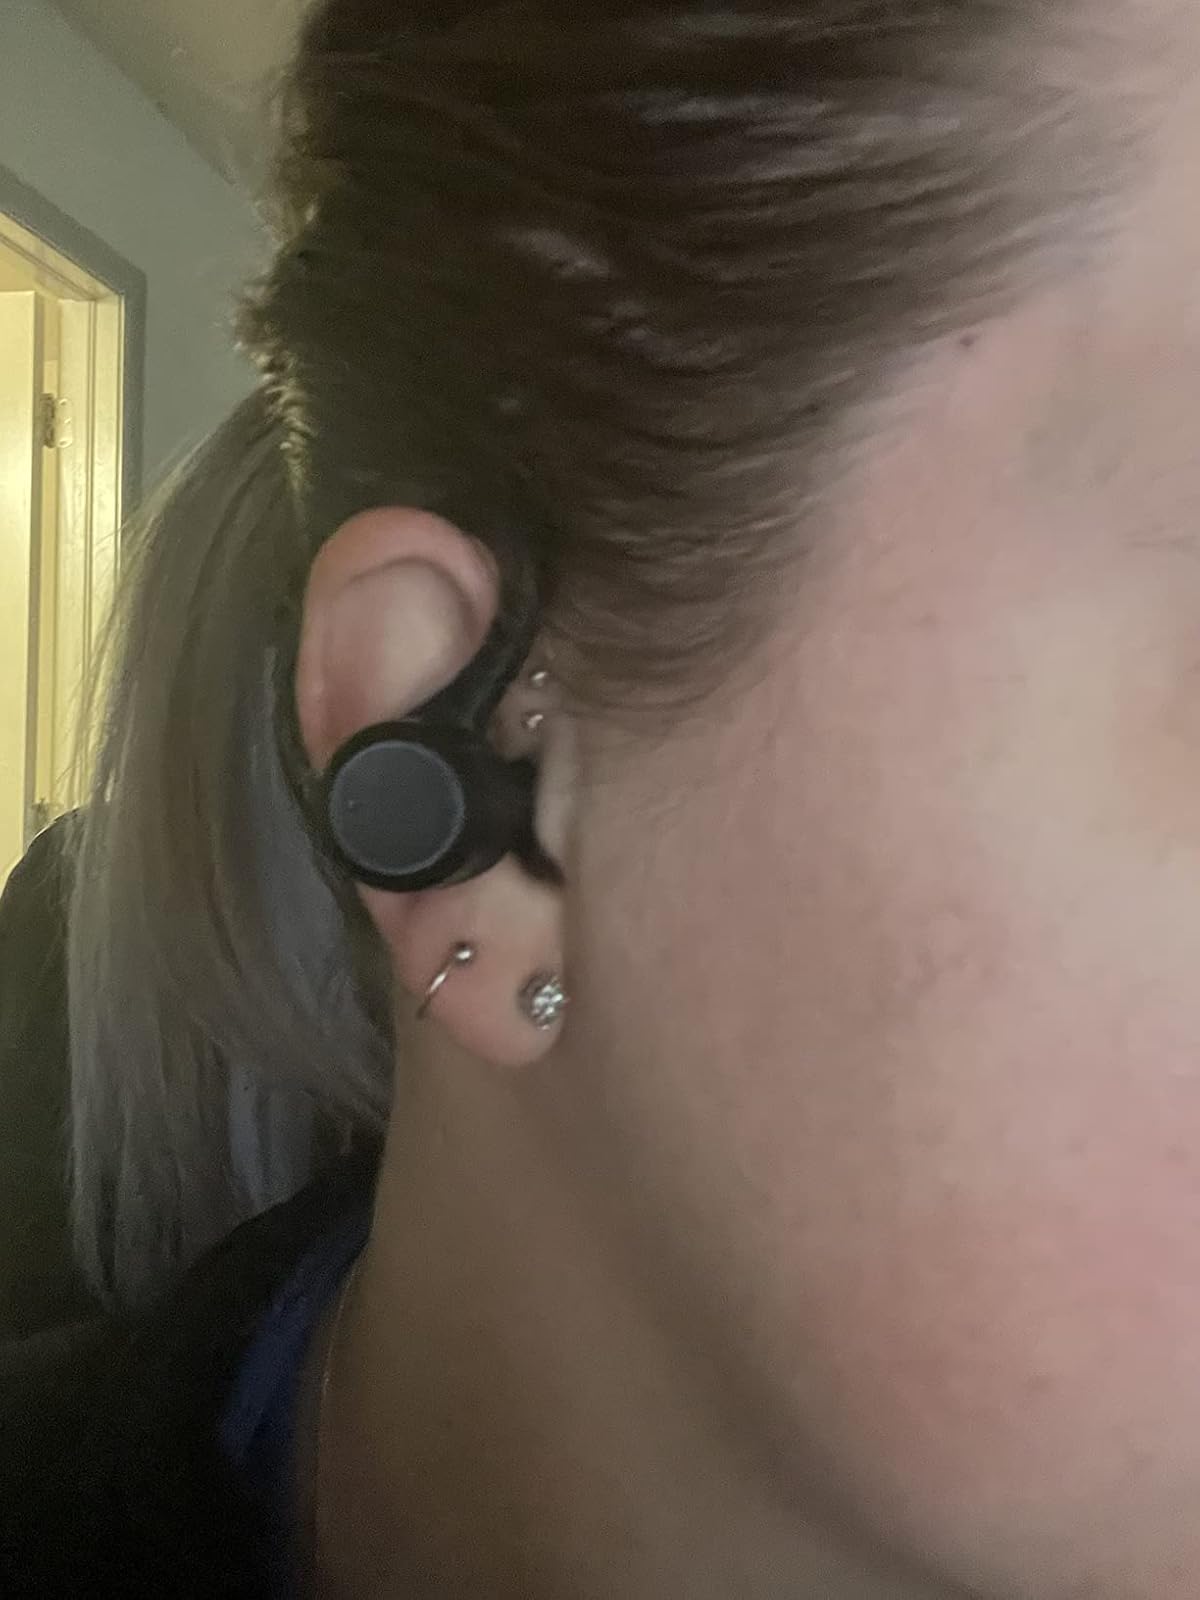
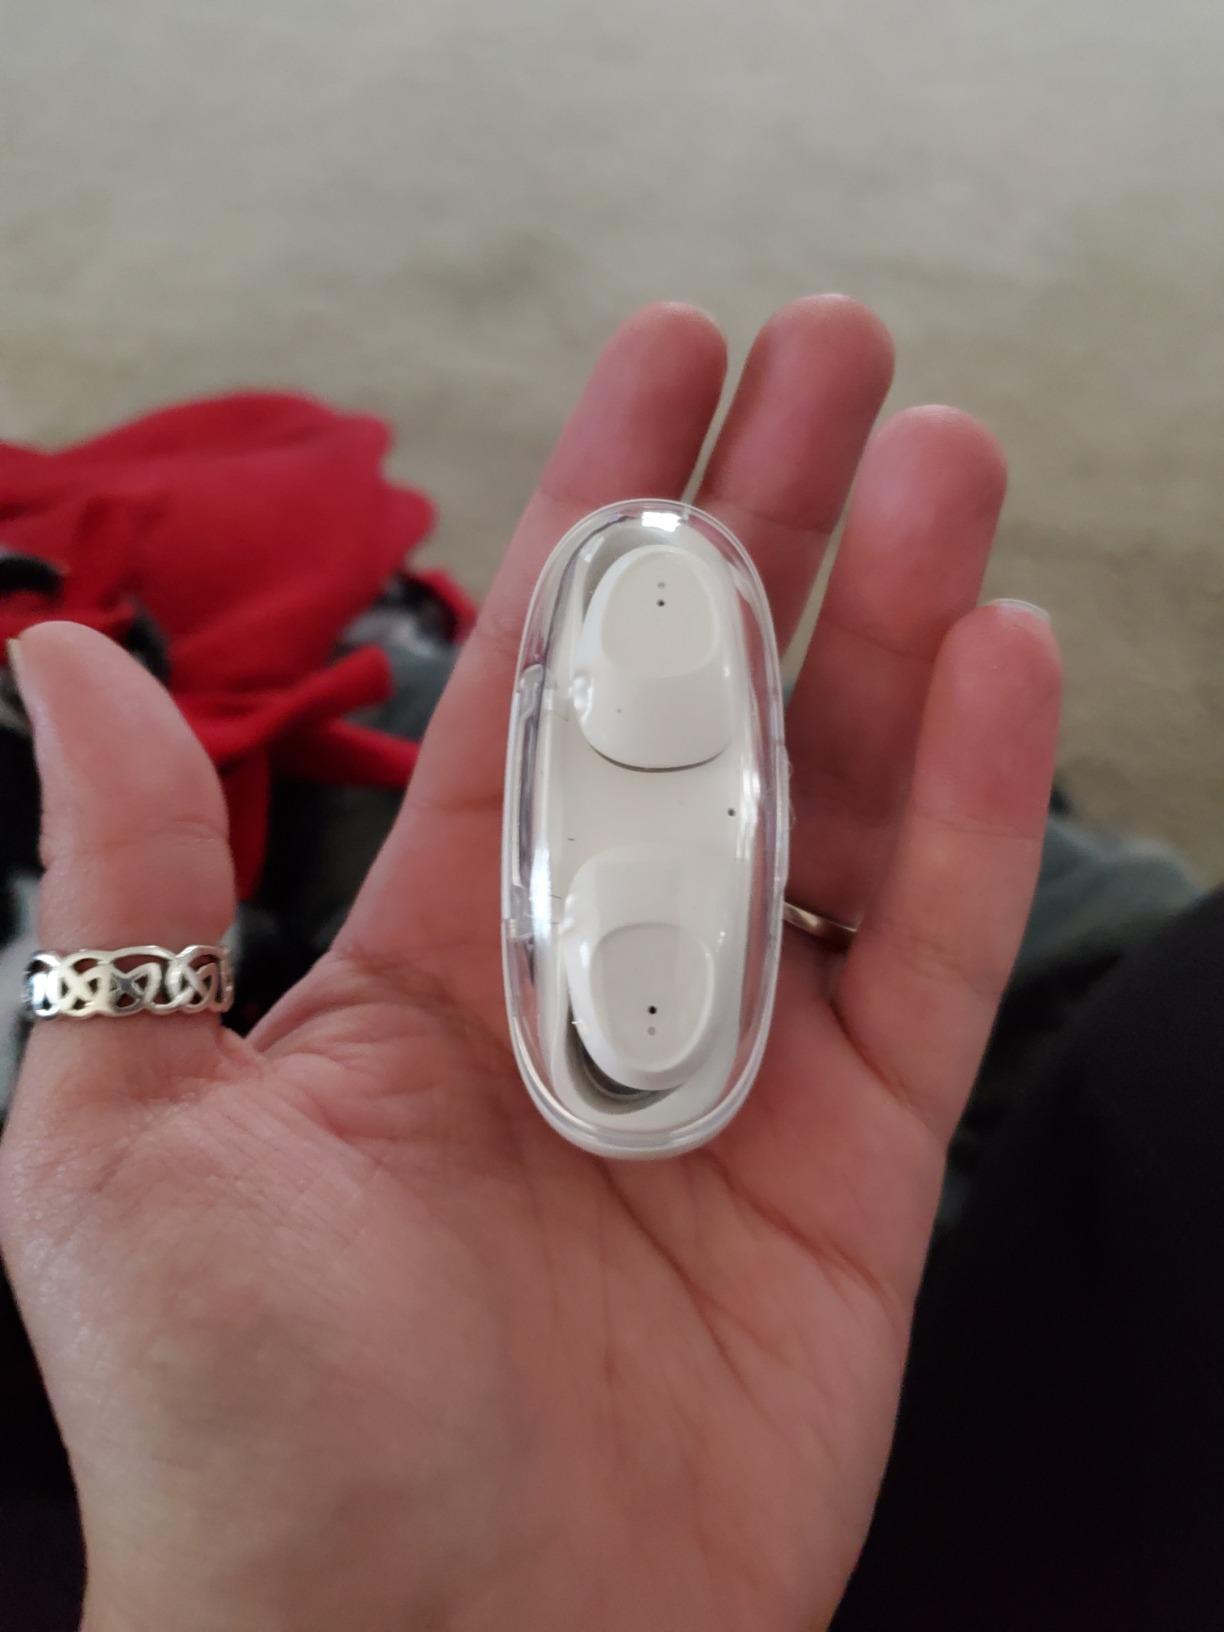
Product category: earbuds
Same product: no